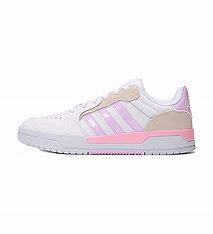
Brand: adidas
Model: neo Adidas NEO Entrap